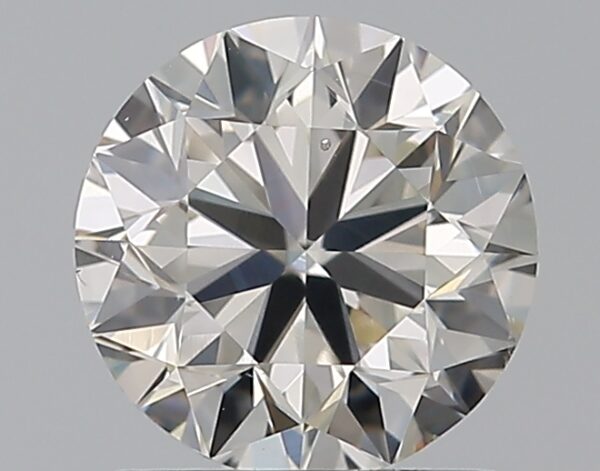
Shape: round
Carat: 1
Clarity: VS2
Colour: J
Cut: VG
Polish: EX
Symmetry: EX
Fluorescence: ST
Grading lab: GIA
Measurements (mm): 6.22 x 6.25 x 4.01